Cross of Love

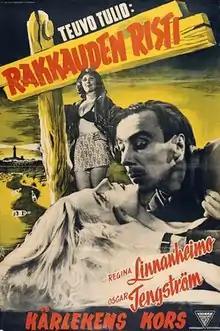

Cross of Love (Finnish: Rakkauden risti) is a 1946 Finnish drama film directed by Teuvo Tulio and starring Regina Linnanheimo, Oscar Tengström and Ville Salminen. It is based on the short story "The Stationmaster" by Alexander Pushkin. The film was shot in parallel with the Swedish-language version "Kärlekens kors".